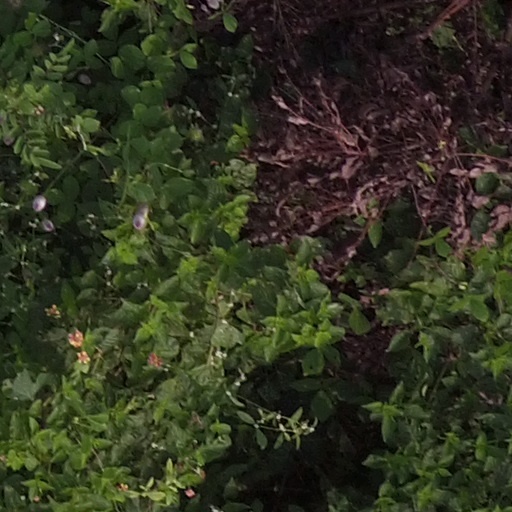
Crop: maize; corn